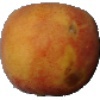
Label: Peach 1